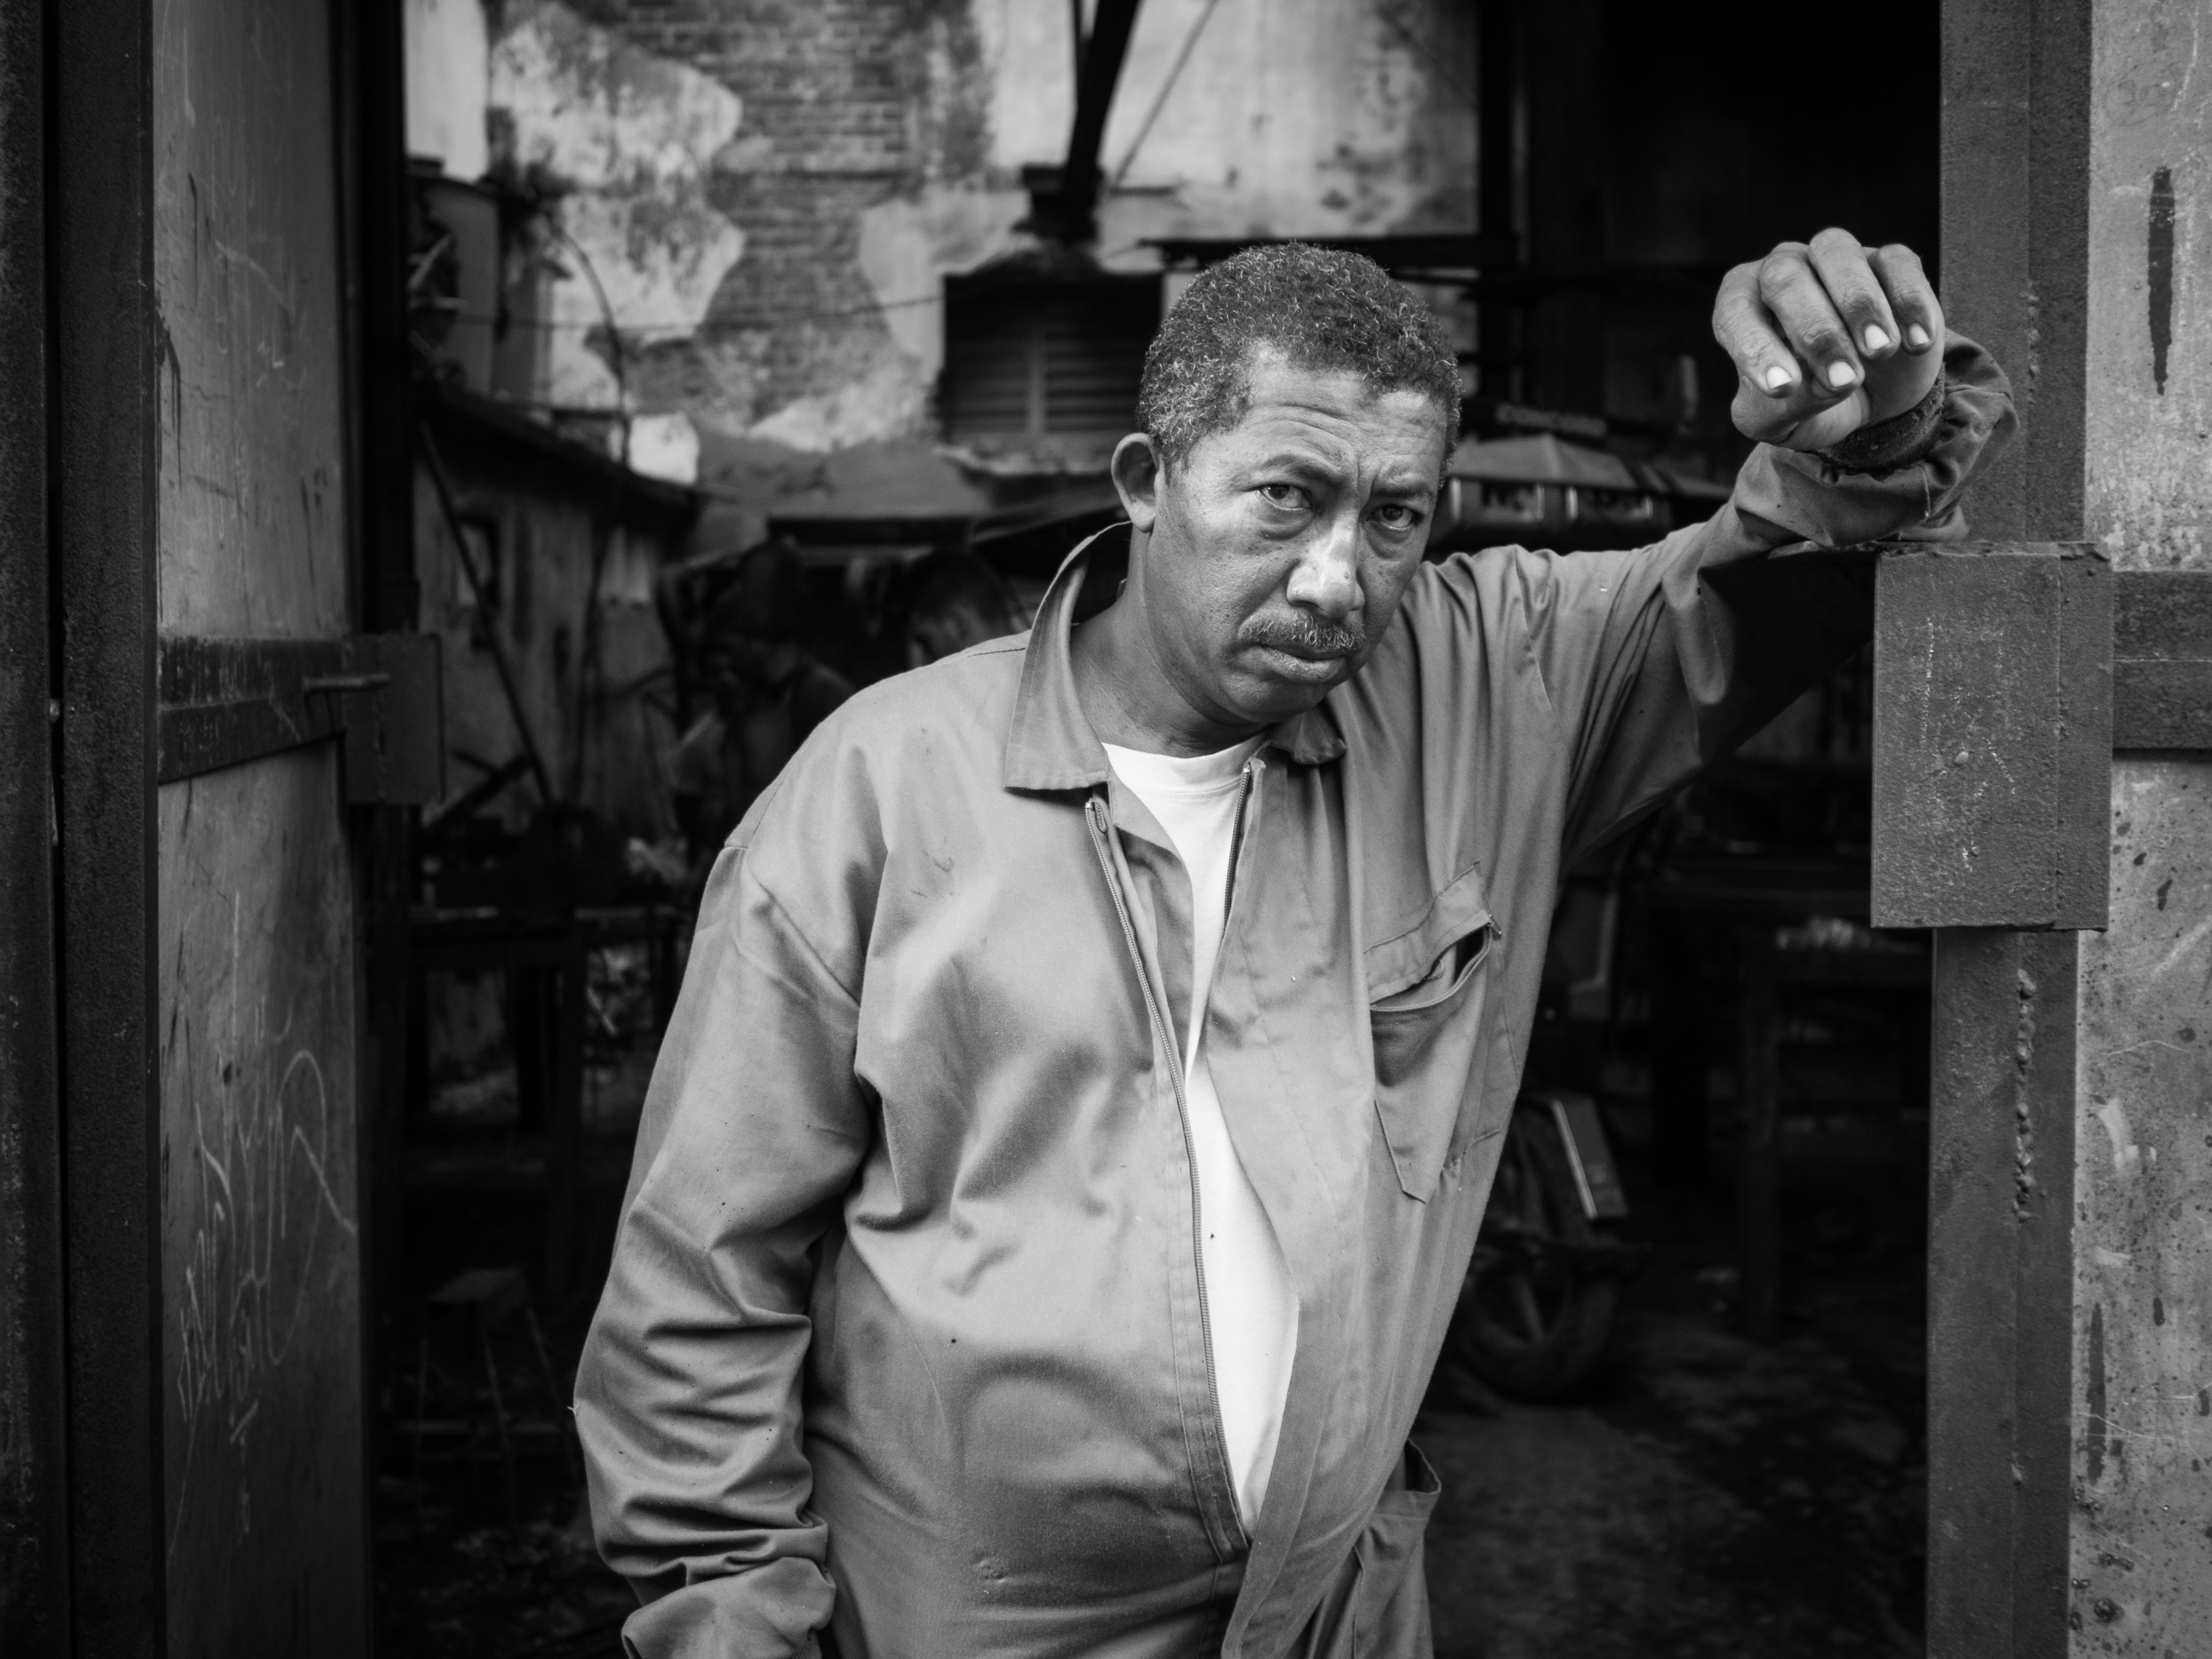
man, person, black and white, road, white, street, photography, ebook, male, portrait, sitting, training, black, monochrome, streetphotography, flickr, thomas, video, olympus, photograph, omd, fuji, leica, monochrom, leuthard, hcb, thomasleuthard, monochrome photography, film noir, human positions